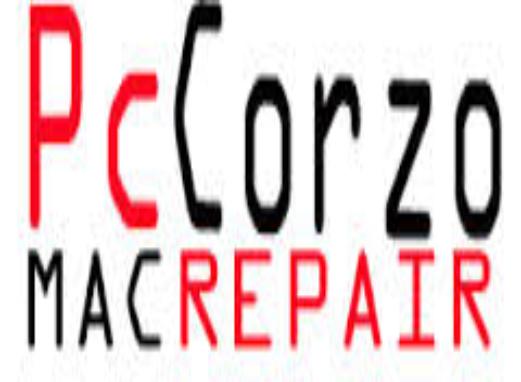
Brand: corzo
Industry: Necessities